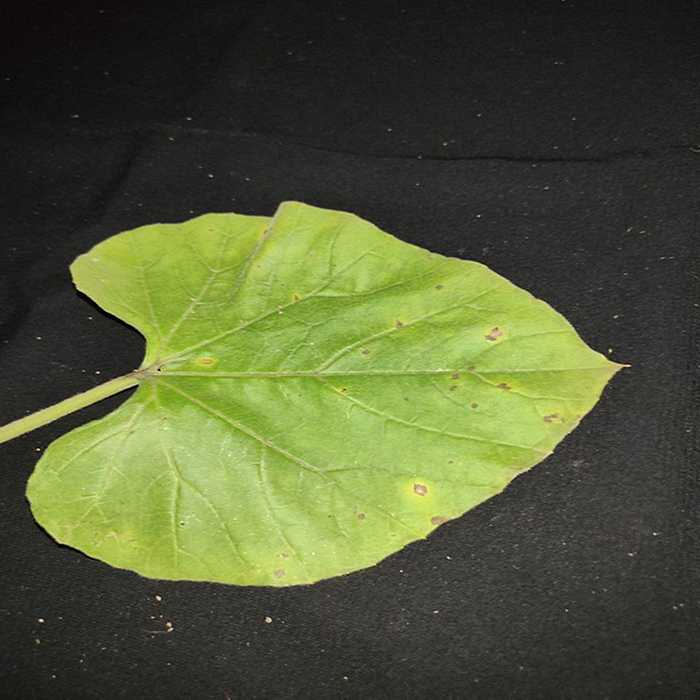
Plant: Bottle gourd
Label: Anthracnose